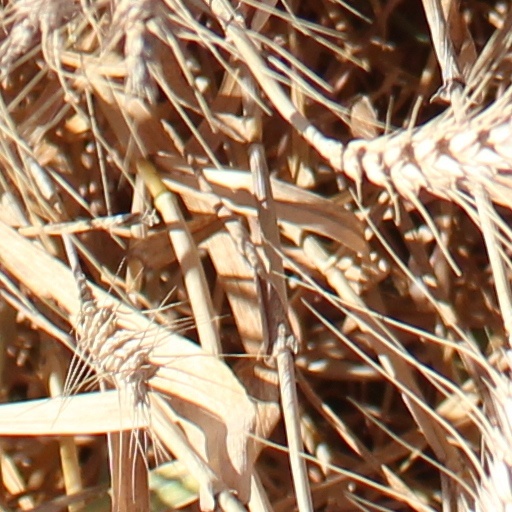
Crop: wheat